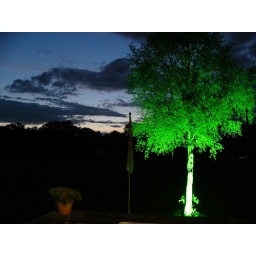
tree with green light by night 2